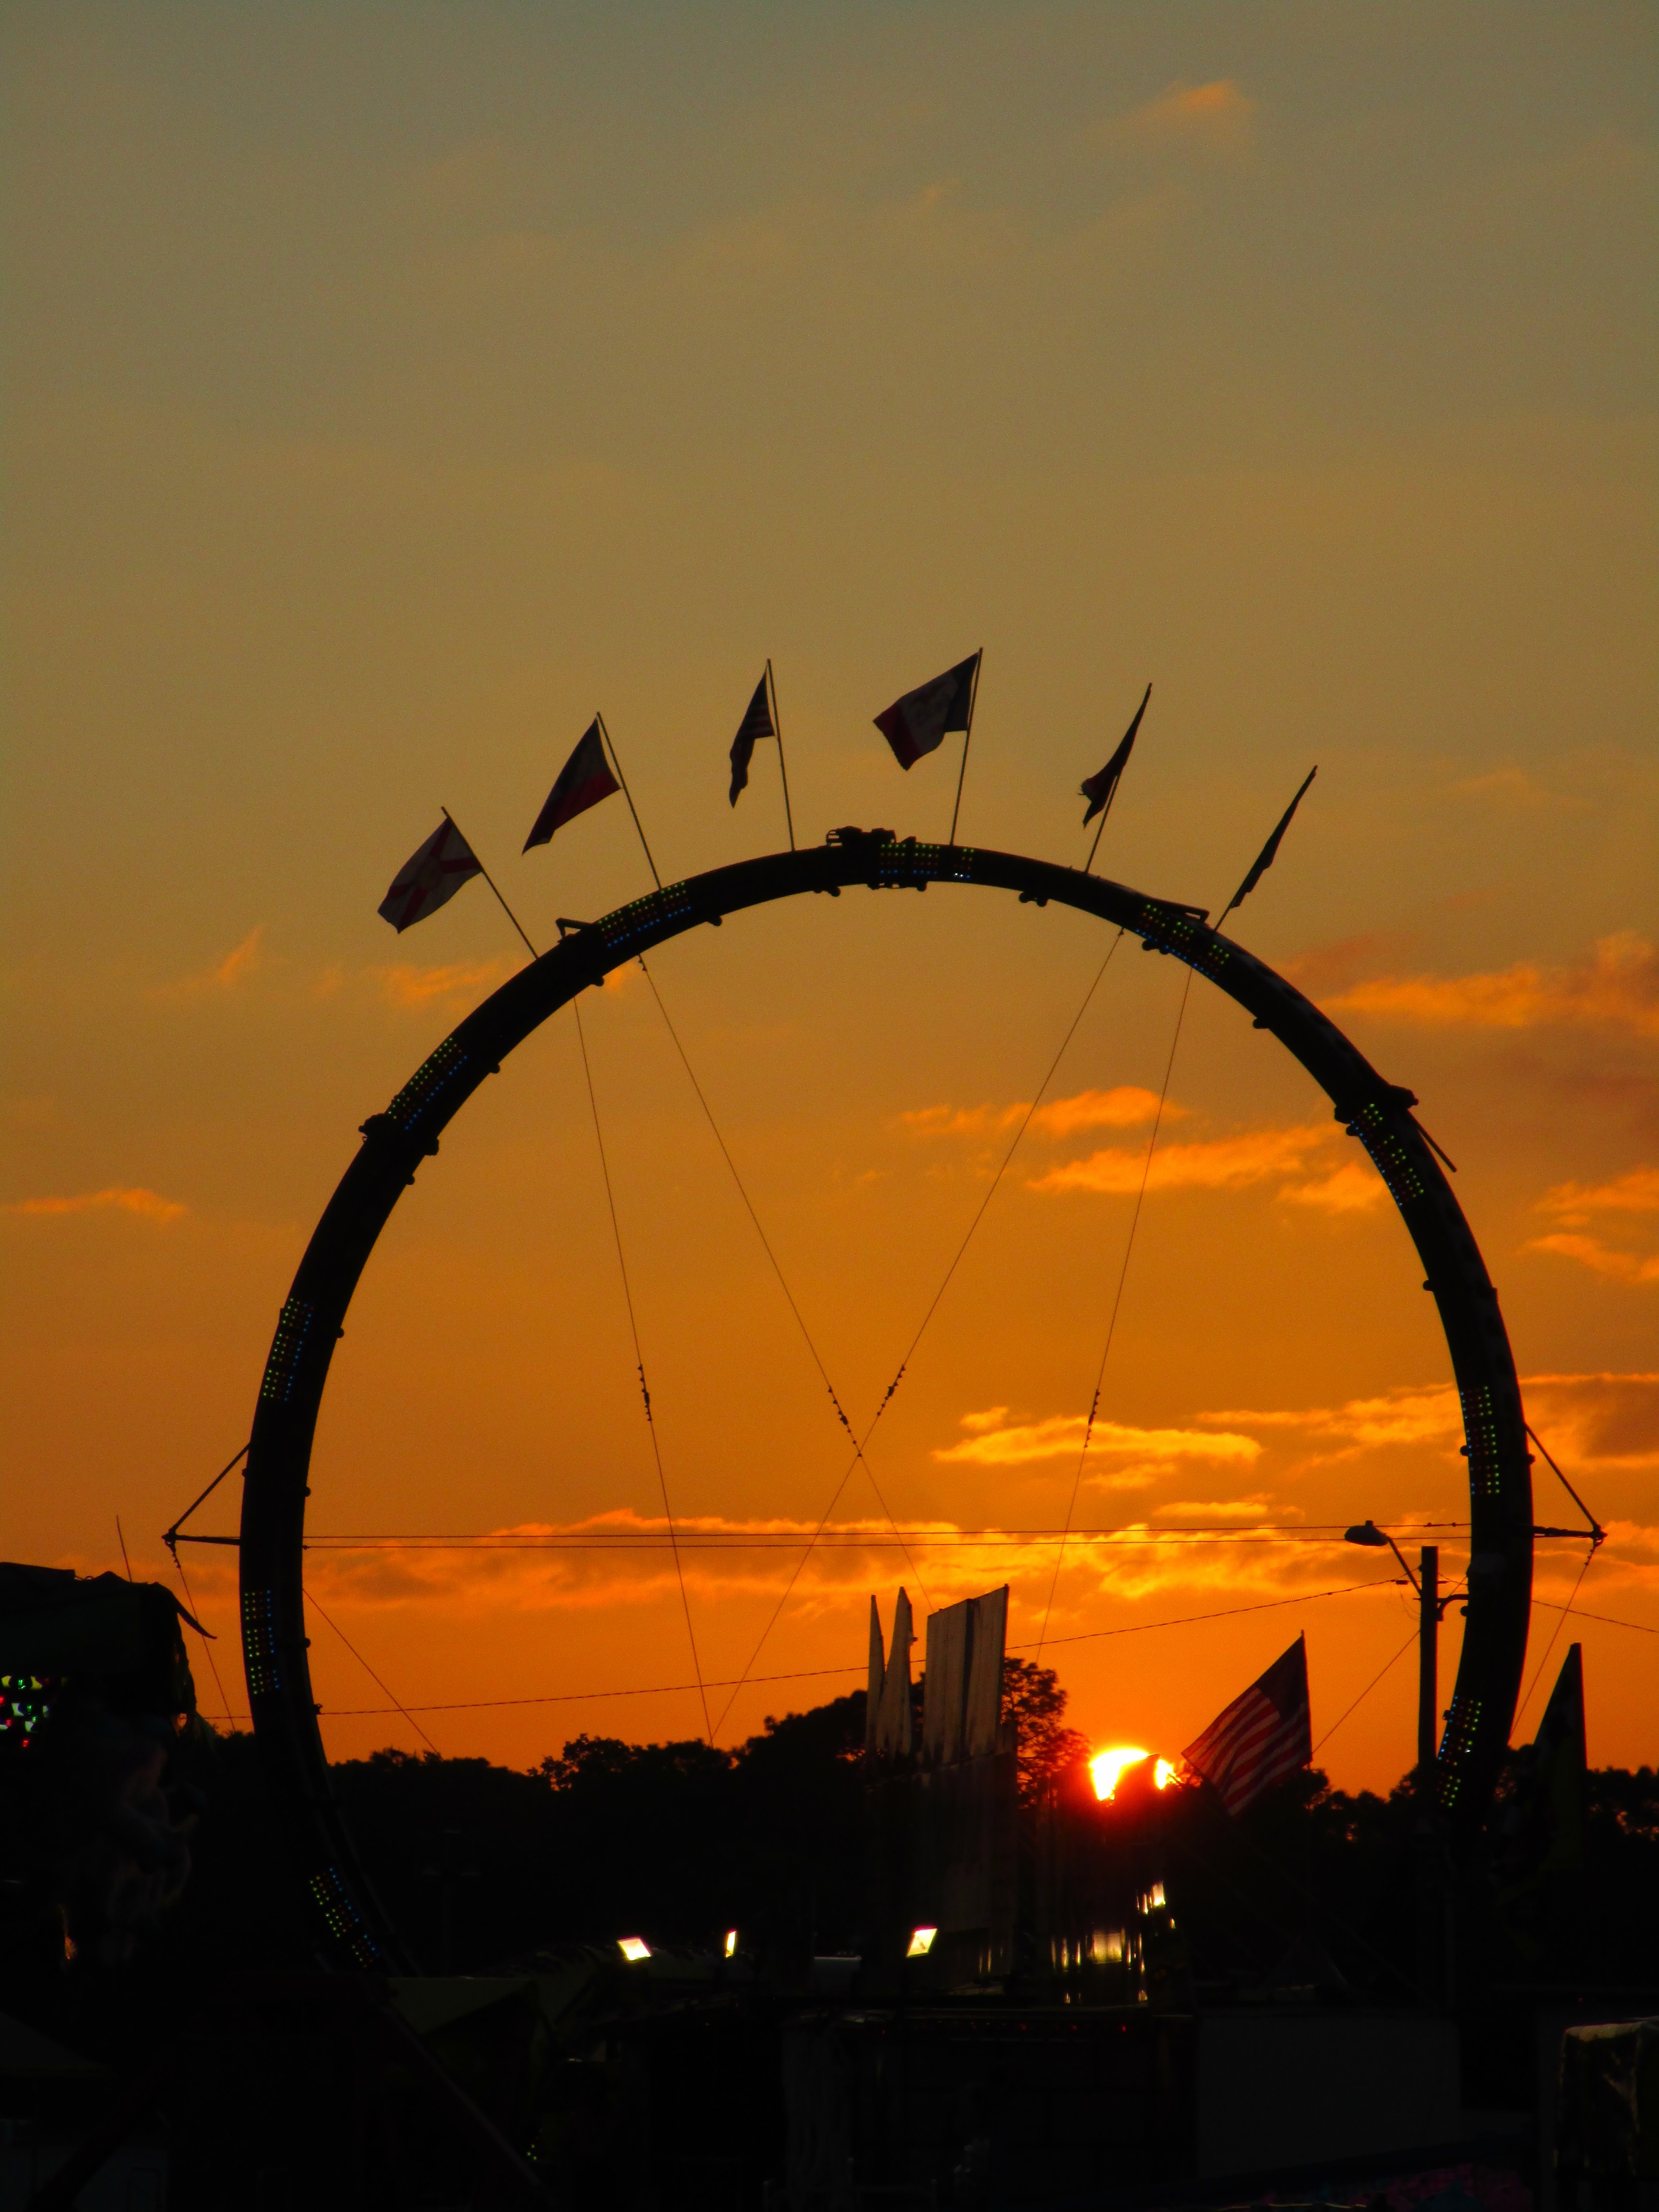
horizon, silhouette, cloud, sky, sun, sunrise, sunset, sunlight, morning, dawn, dusk, evening, carnival, ride, circus, fair, orange sky, astronomical object, citrus county